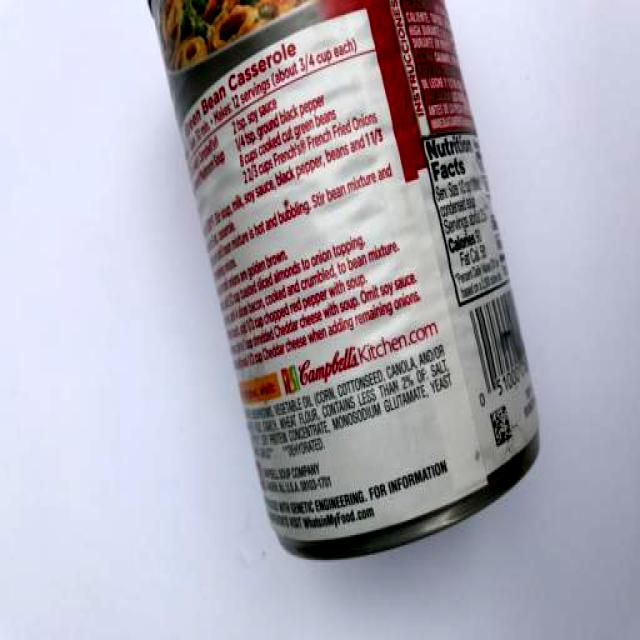
Label: Metal